Second case of Sciacca

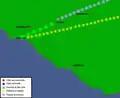
Battle of Blood Valley, fought between Bivona and Castronovo di Sicilia

Sigismondo de Luna, knowing the moves of his adversaries with the help of his own secret spies, "fearing that he could not cope with the royal army," retreated with all his men (more than 1,000 men, of whom as many as 130 were wounded) to Bivona, "his city, which would perhaps have known how to appreciate the many excesses, to which he had indulged."